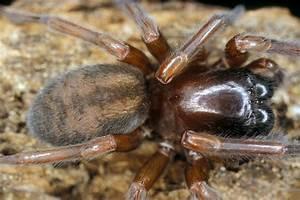
spider